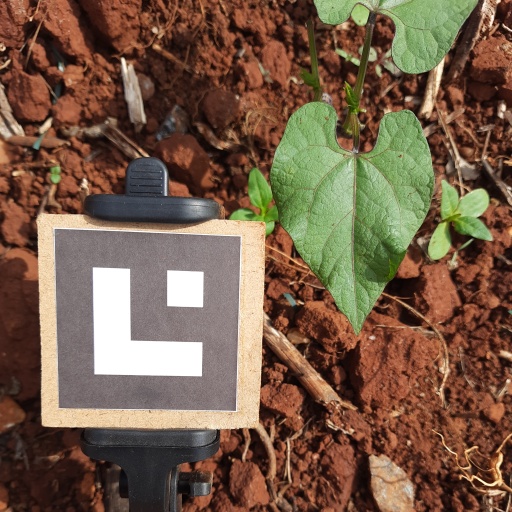
Observations: wavy surface, no eating holes, with soild dust, under sunlight